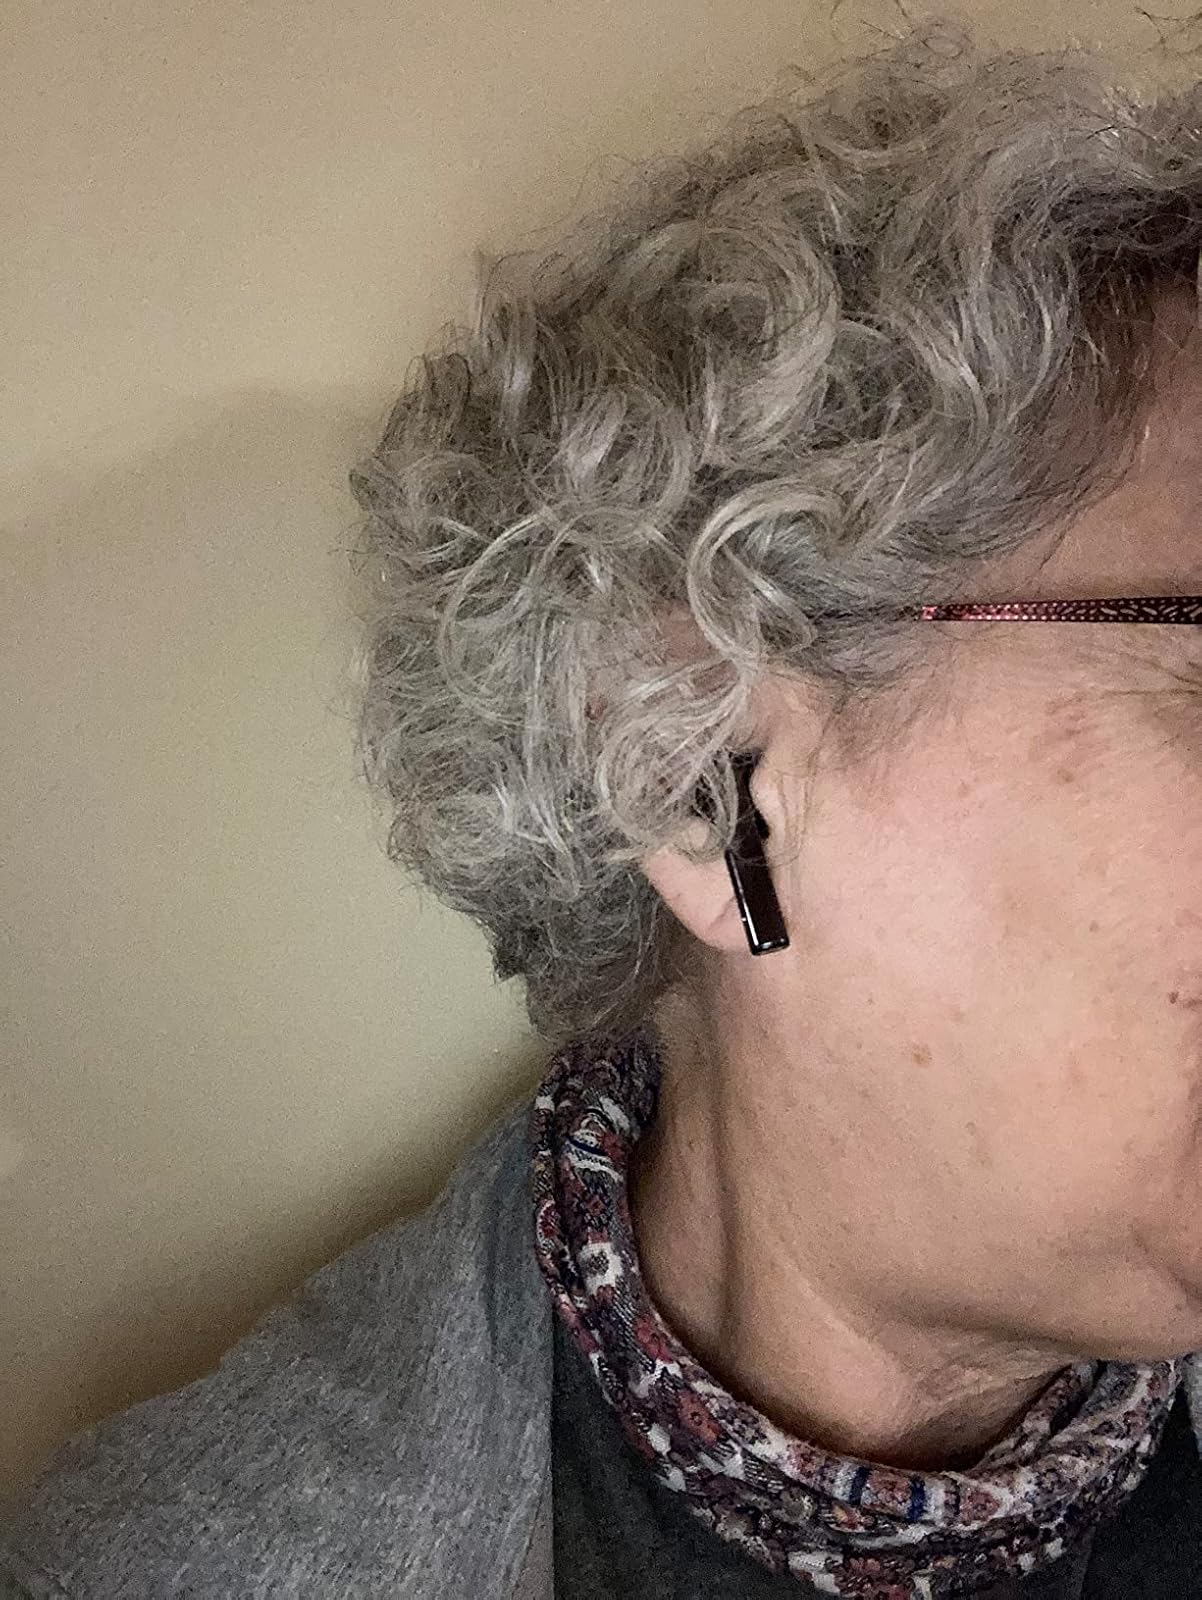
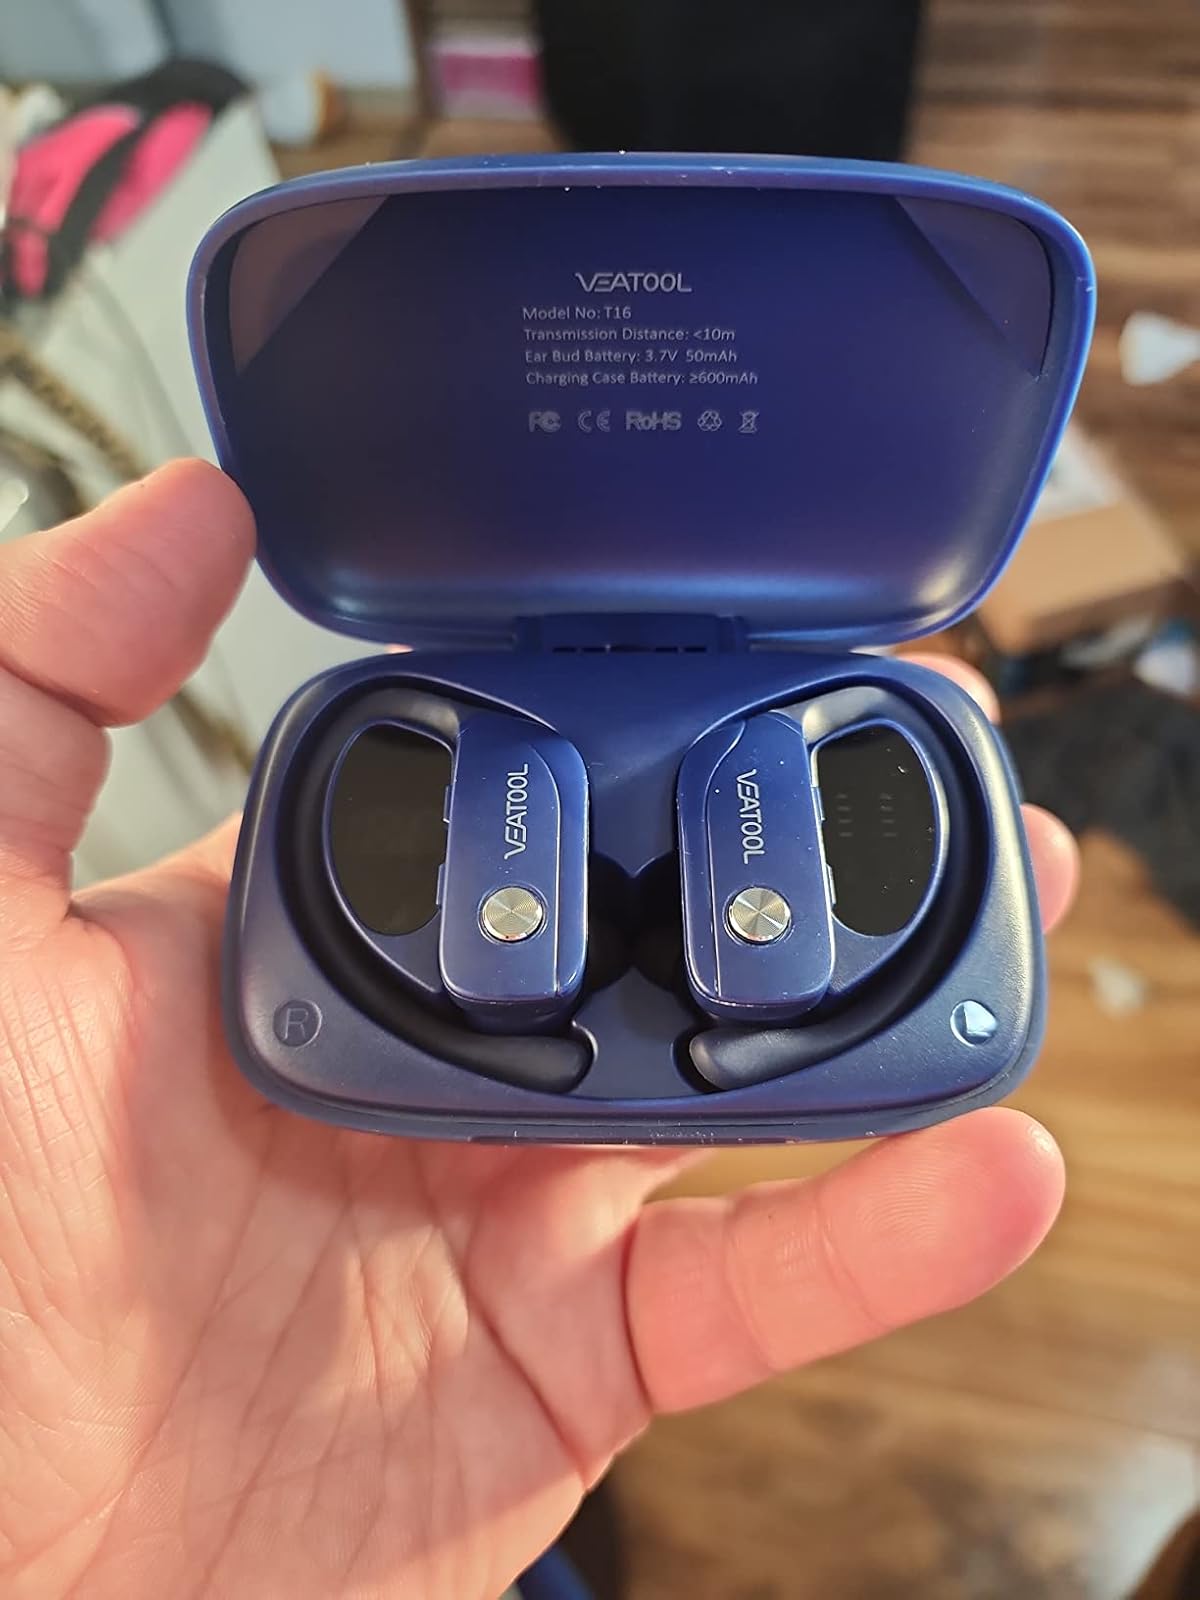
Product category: earbuds
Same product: no